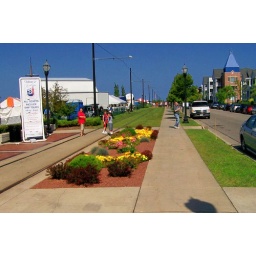
The kenosha streetcar system has lots of colorful stops along the way, each accentuated by a colorful bed of flowers.